Louvre Palace

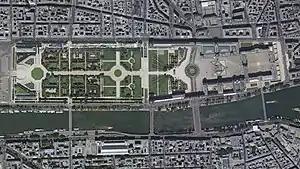
Aerial view of the Louvre Palace (right) and the Tuileries Garden (left) in 2018

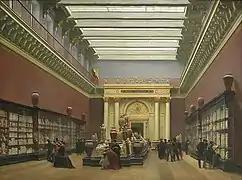
"", by Sébastien Charles Giraud, Salon of 1866

The Louvre Palace is situated on the right bank of the Seine, between the Quai François Mitterrand to its south, the to its west (thus named since 1957; formerly and , converted into an underpass in 1987–1989), the Rue de Rivoli to its north, and the Place du Louvre to its east. The complex occupies about 40 hectares with buildings distributed around two main open spaces: the eastern Cour Carrée (square courtyard), which is closed by four wings that form the square of its name, and the central Cour Napoléon, which is open on its western side, beyond the thoroughfare known as Place du Carrousel, towards the Carrousel Garden and the rest of the Tuileries Garden.